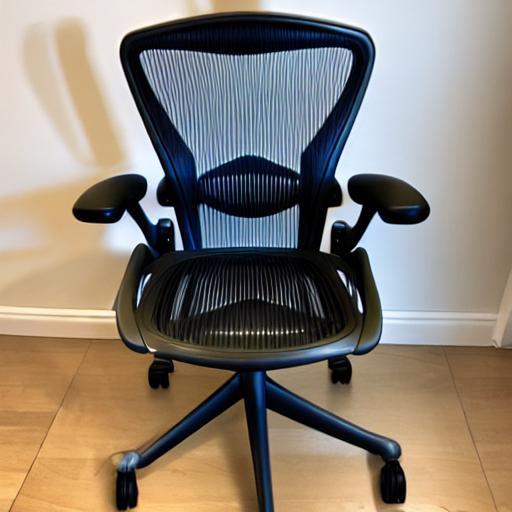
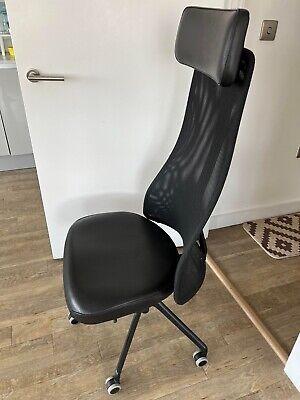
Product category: items_chair
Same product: no